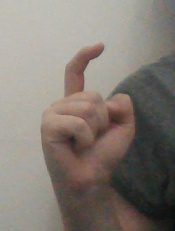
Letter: ra